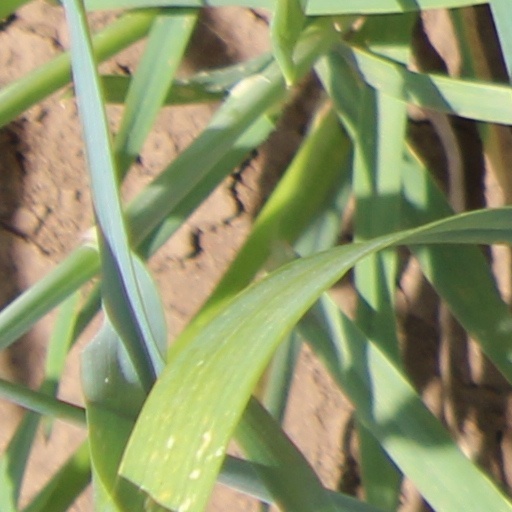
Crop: wheat